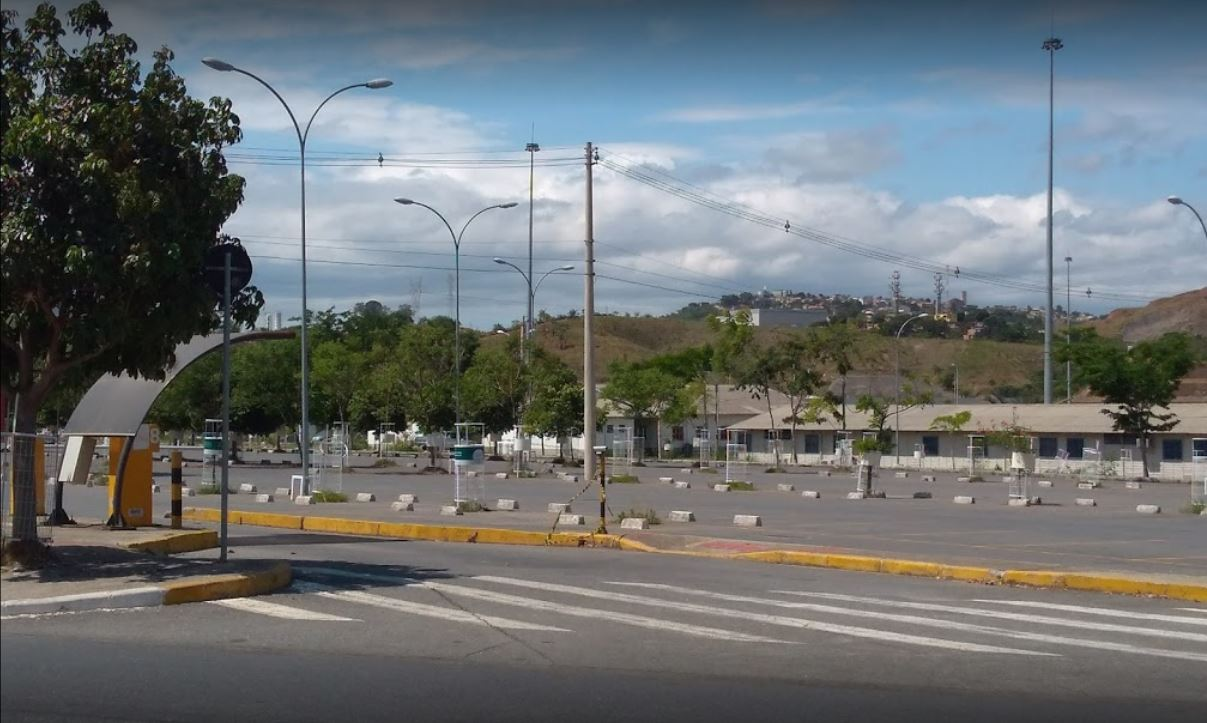
Fire: no
Smoke: no